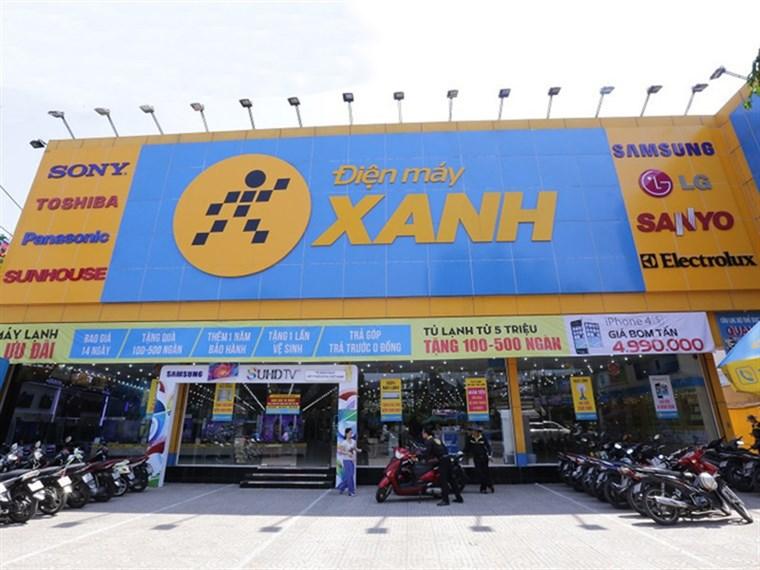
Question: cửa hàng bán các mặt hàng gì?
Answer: các mặt hàng điện tử